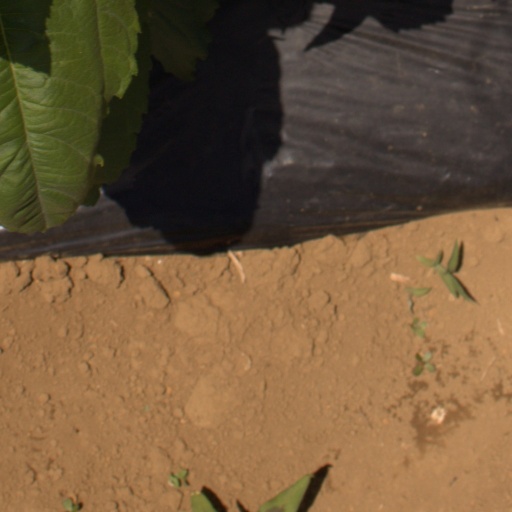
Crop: Jerusalem artichoke